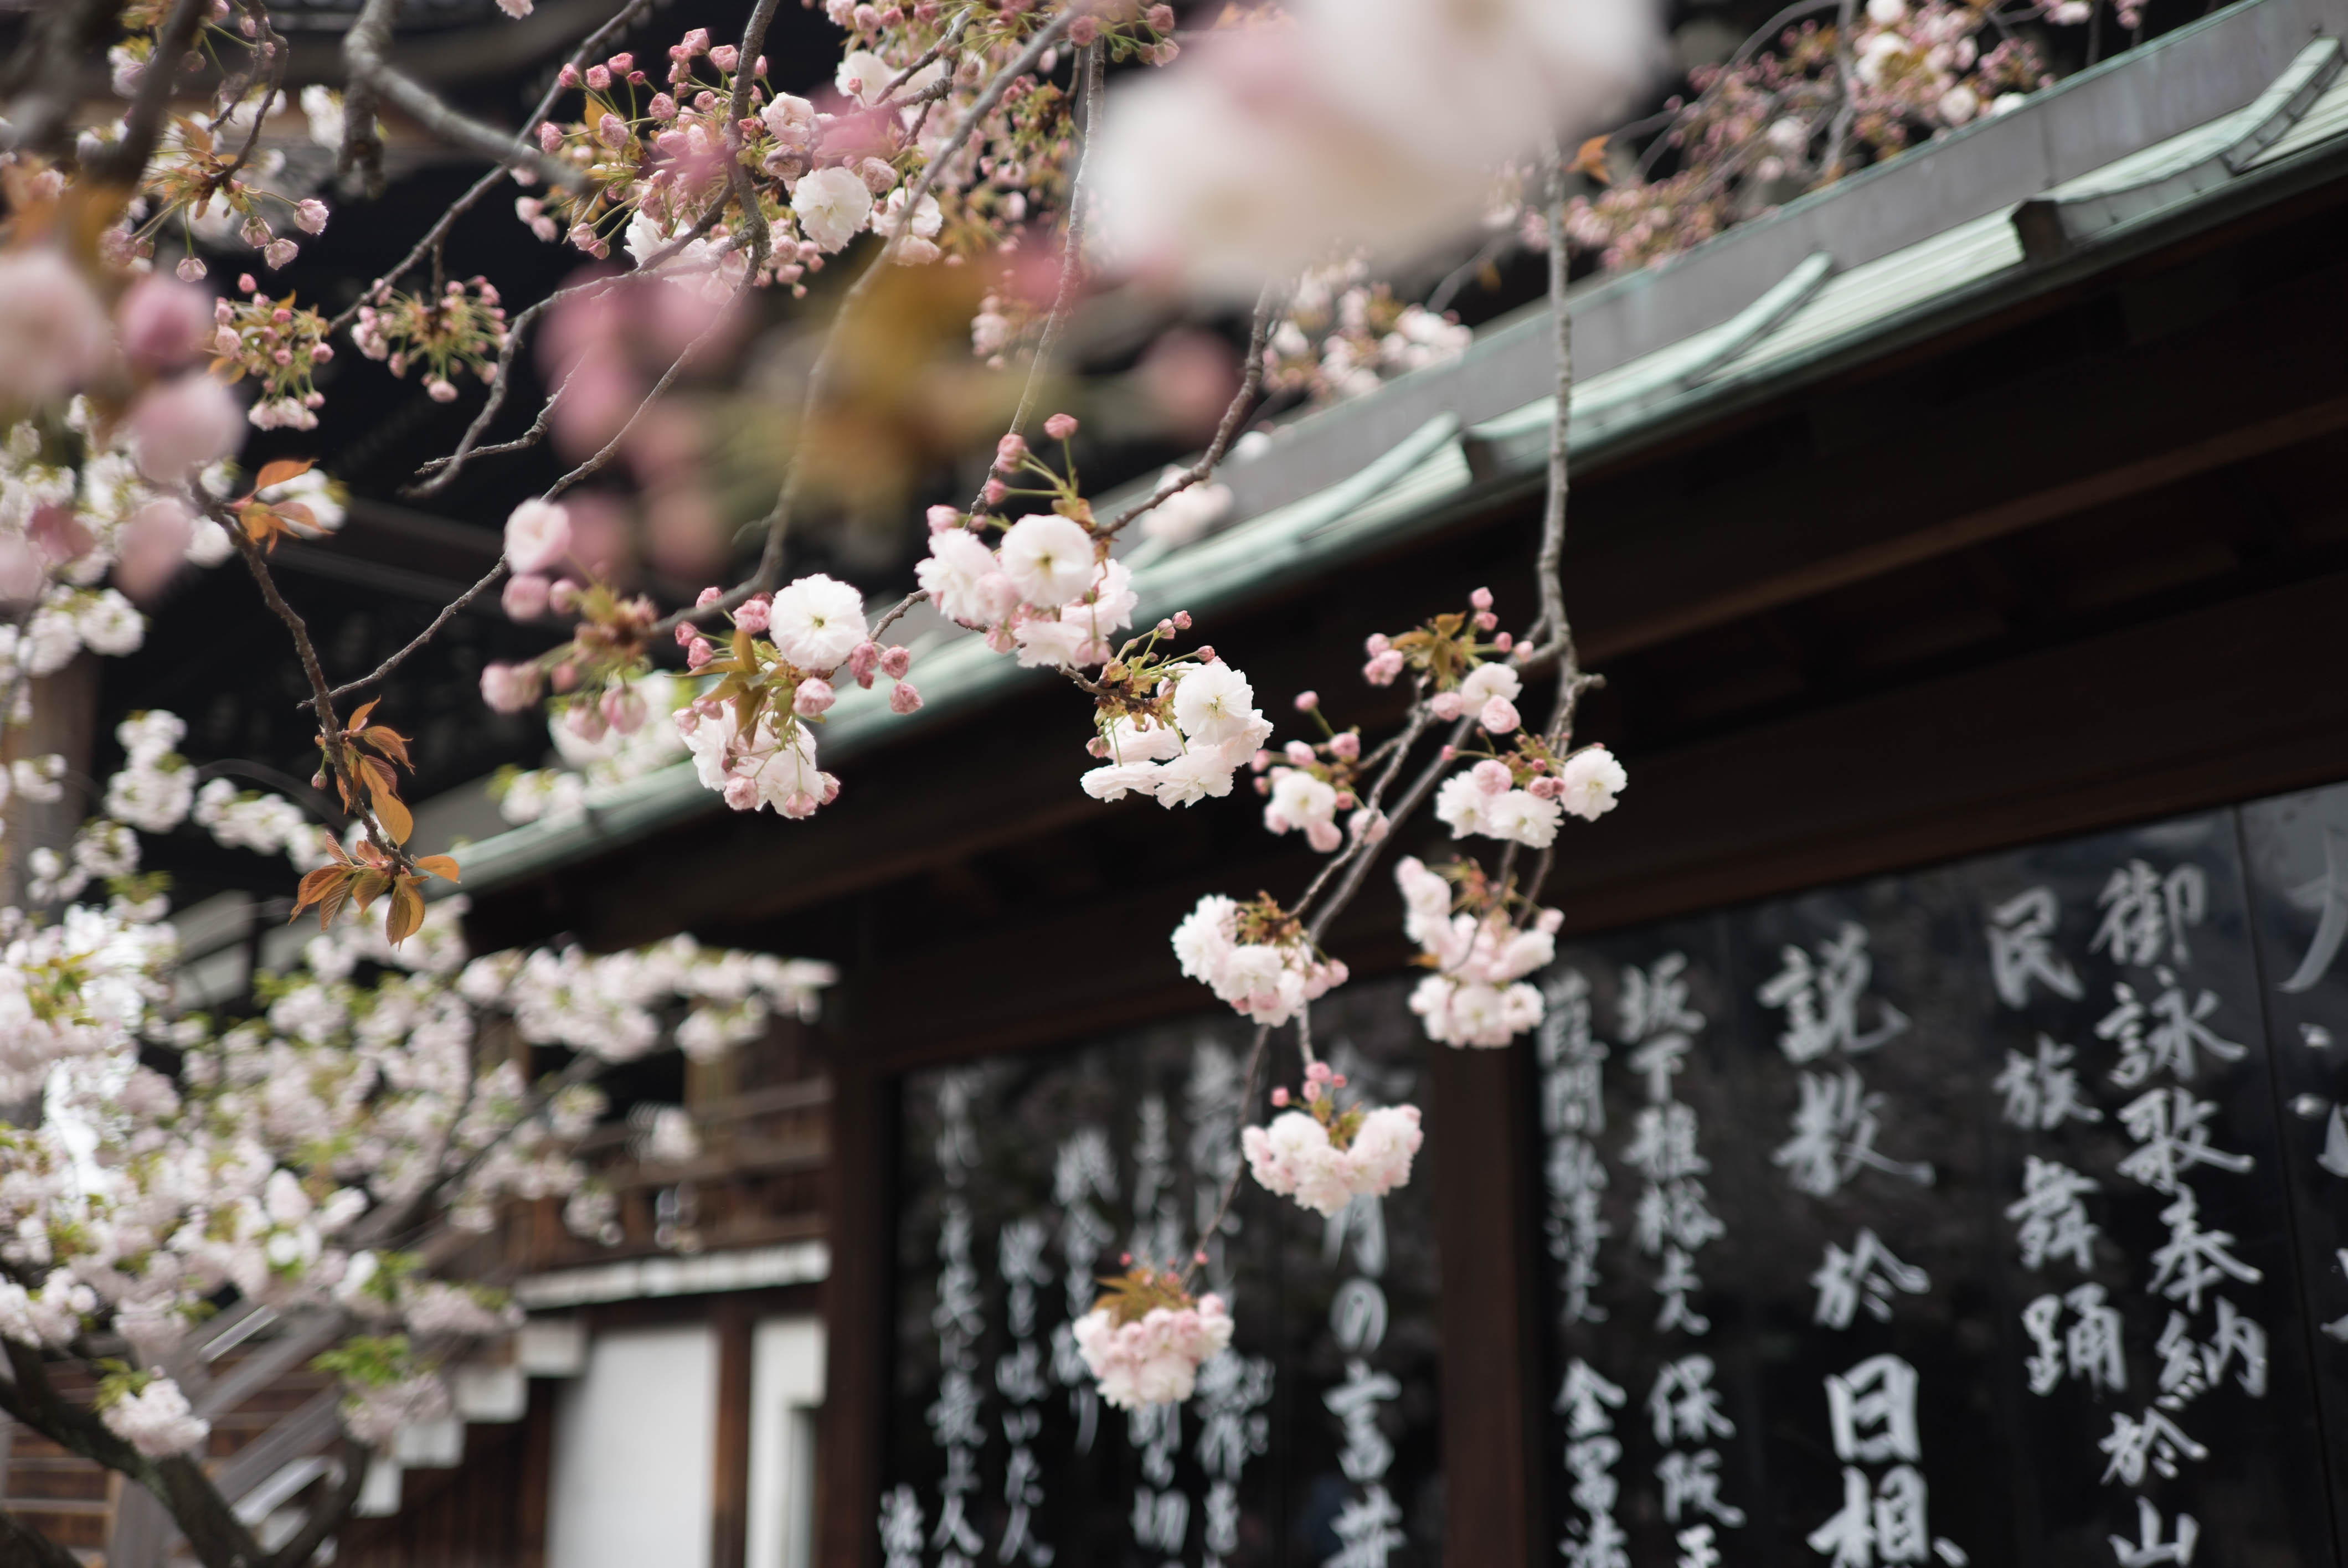
tree, nature, branch, blossom, plant, flower, bloom, spring, flora, cherry blossom, flowers, floristry, floral design, flower arranging